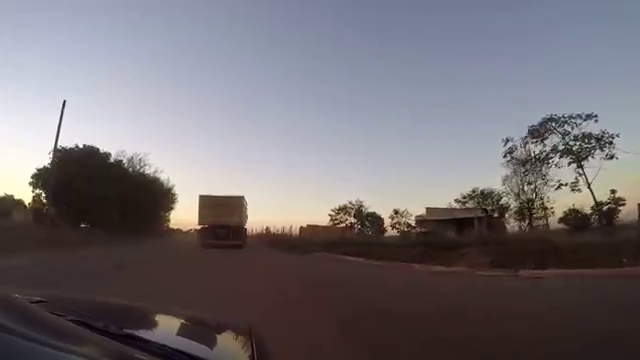
Fire: no
Smoke: no